Daisha Anderson

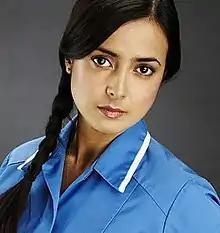
Rebecca Grant as Daisha Anderson

Daisha Anderson is a fictional character from the BBC medical drama "Holby City", played by actress Rebecca Grant. She first appeared in the series ten episode "Twelve Hour Nightmare", broadcast on 18 March 2008. Grant received the role after the show's producer watched her in a professional play and was impressed by her performance. The character is originally from the Philippines and has strong Filipino values. She is characterised as having a strong moral code and maintaining a forthright, assertive and straight-talking attitude. Daisha progresses from her role as staff nurse to ward sister and also becomes an ambassador for The Byrne Foundation. One of the characters first stories saw her dealing with an unwanted pregnancy. Having no home or money, Daisha feels unable to support a child. She tries to abort the baby with painkillers but is unsuccessful, gives birth in a lift and later gives up her child.